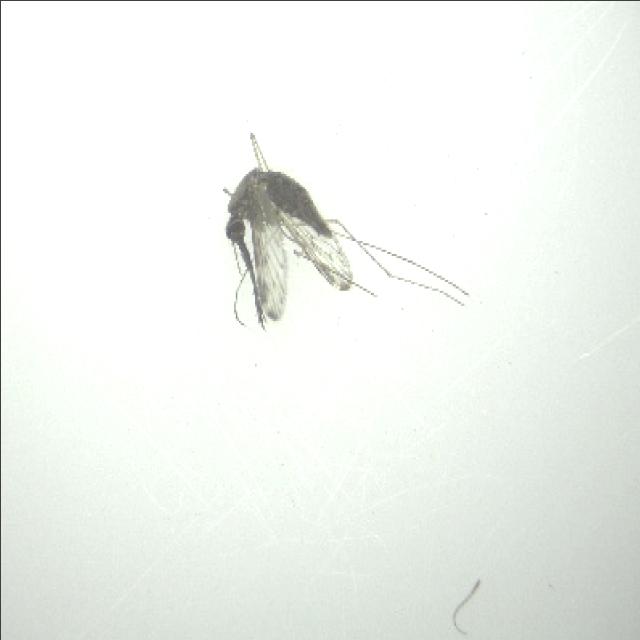
Species: anopheles_sinensis